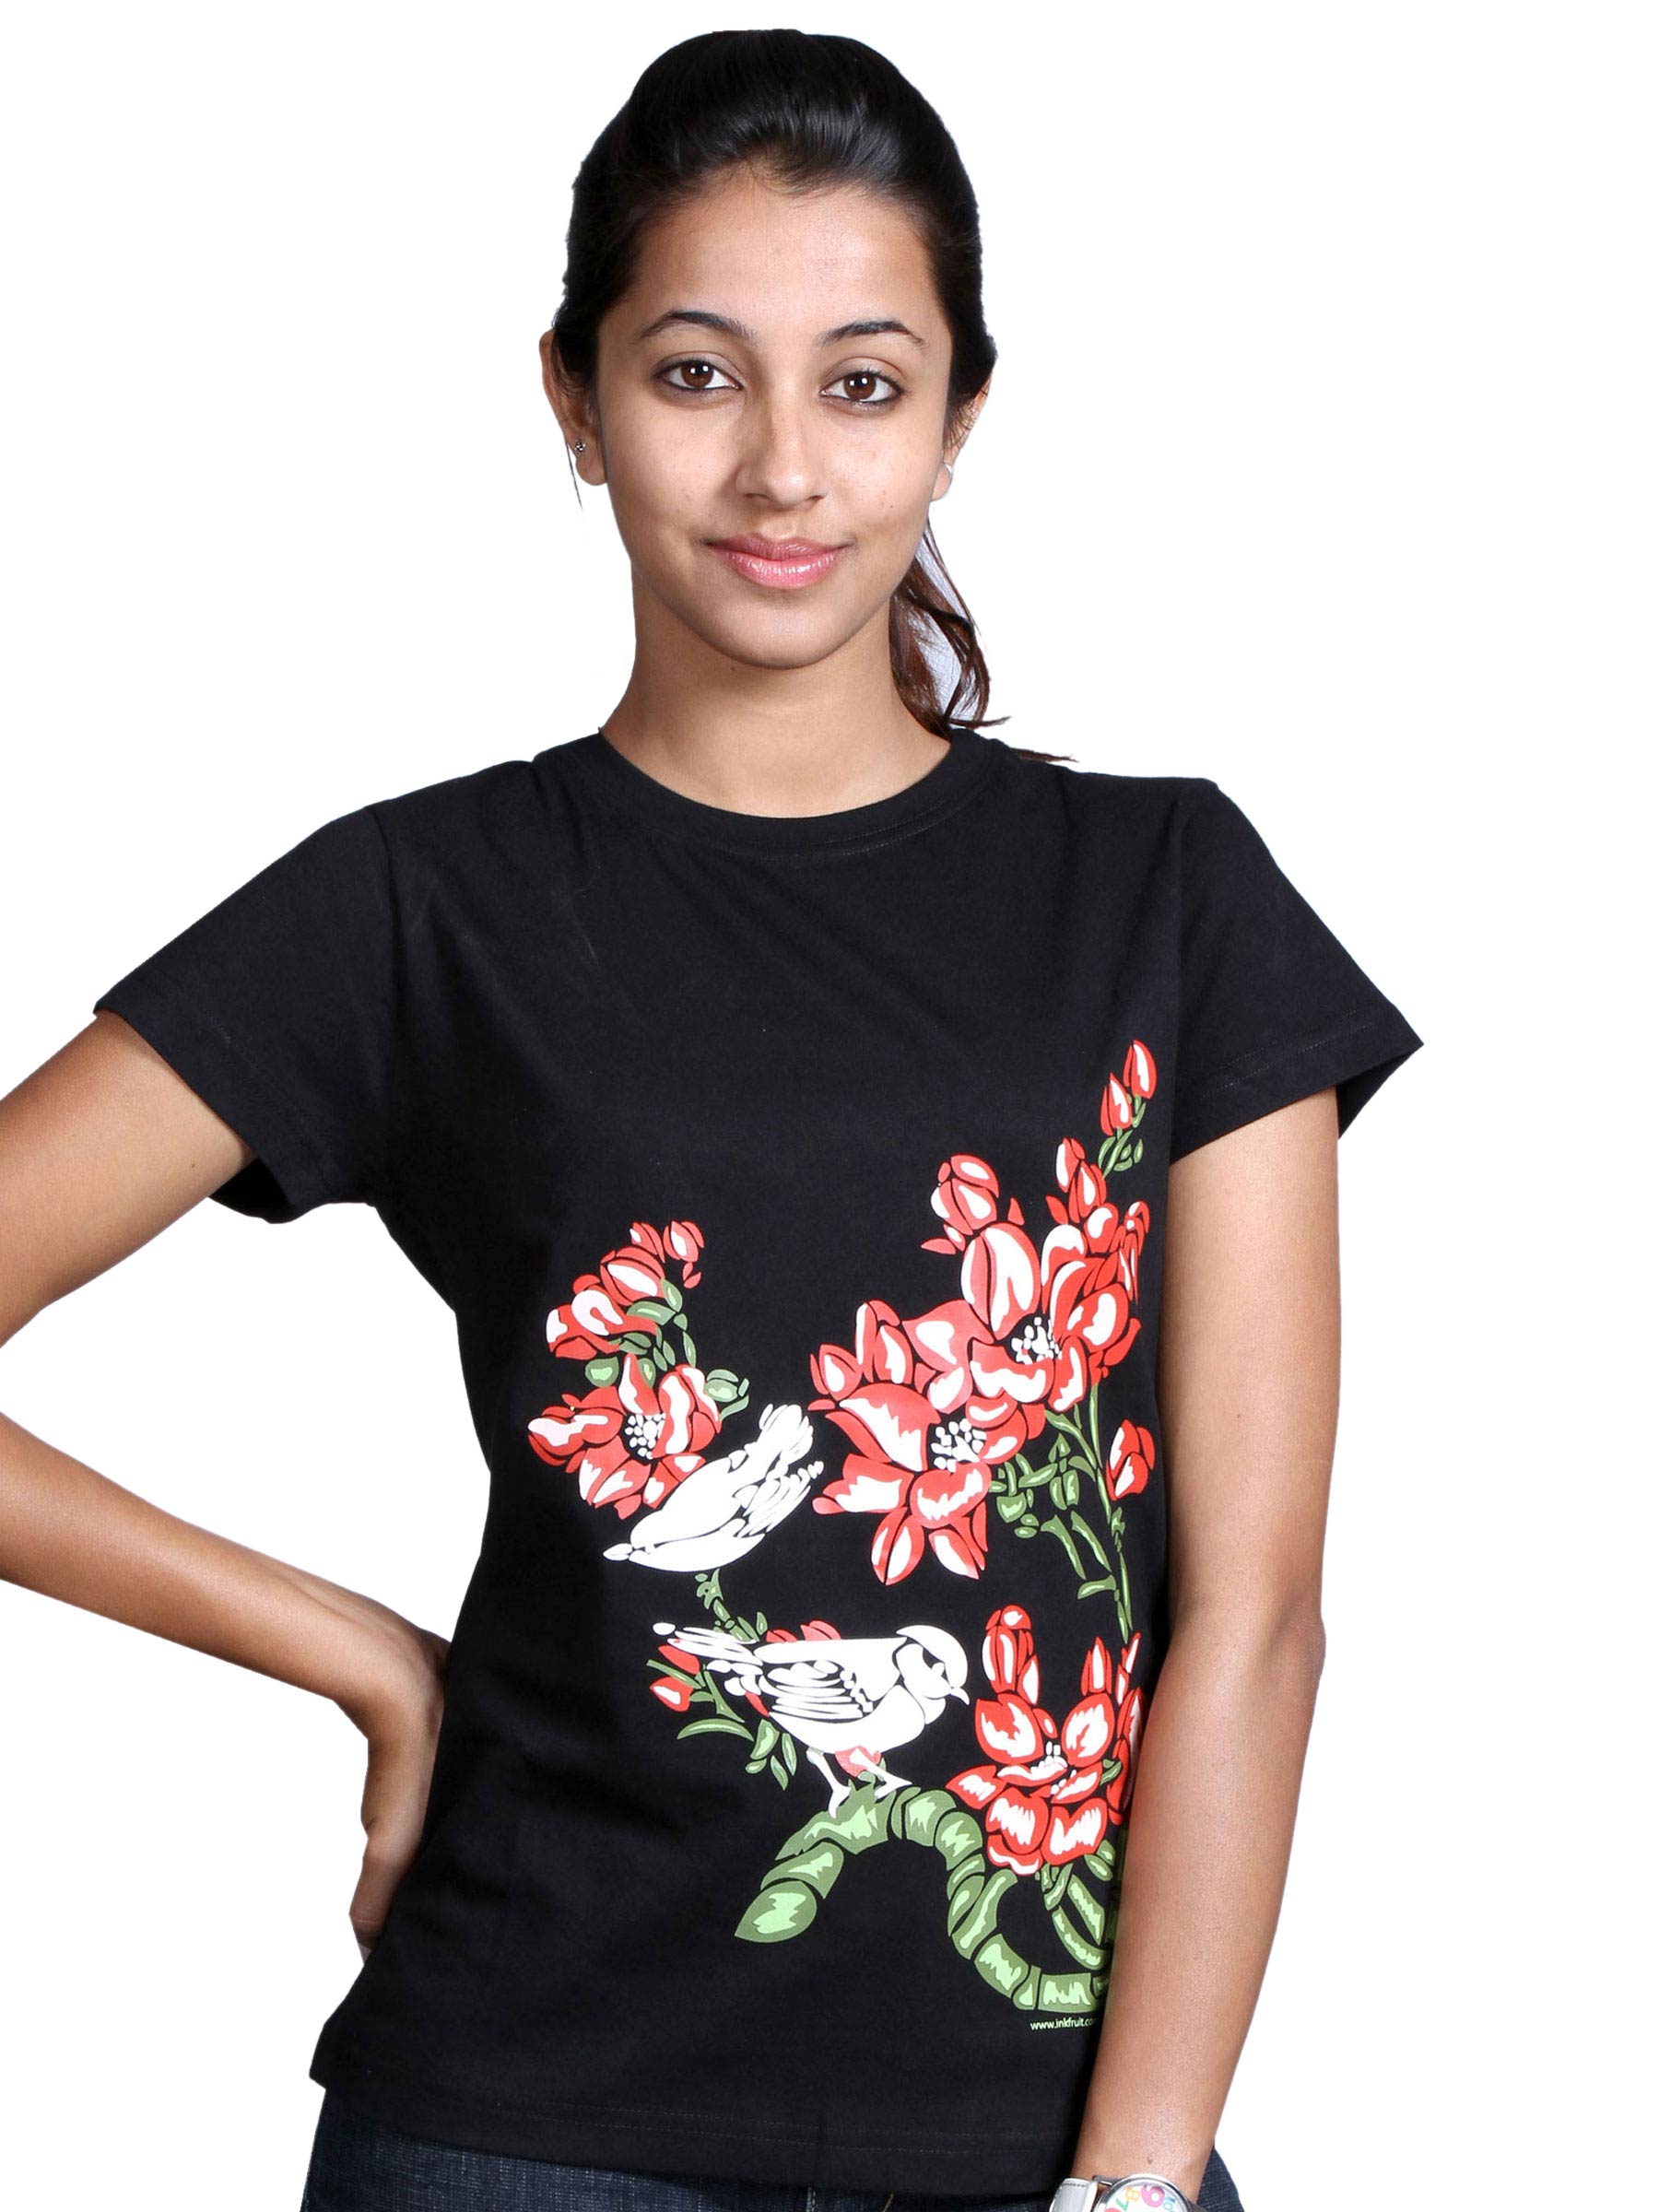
Inkfruit Women's Chirfhy Black T-shirt
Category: Apparel / Topwear / Tshirts
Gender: Women
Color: Black
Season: Summer 2011
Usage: Casual